Hickman Mill Historic District

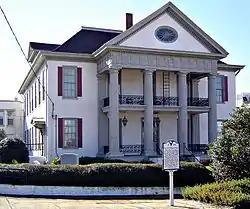
Hickman Memorial Hall

The Hickman Mill Historic District encompasses an early 20th-century textile mill complex in Graniteville, South Carolina. It is located just south of the older Graniteville Mill, and is bounded on the north by Marshall Street, the east by Canal Street, and the south by Hard Street. The complex includes a large brick mill building, and the Classical Revival Hickman Memorial Hall. The mill was built by Tracy Hickman, whose father had succeeded William Gregg at the helm of the Graniteville Mill. The hall was built in 1908 as a place to provide recreational and cultural opportunities to the mill workers.